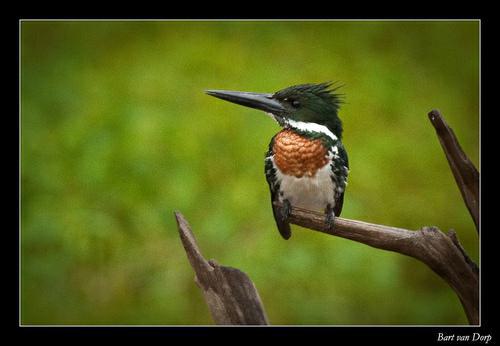
A photo of a green kingfisher